Utilities in Azerbaijan

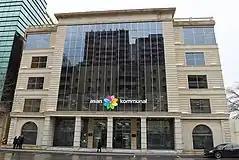
ASAN Kommunal center in Azerbaijan

ASAN Kommunal (ASAN Utilities) centers under the State Agency on Public Services and Social Innovations were established according to the Presidential Decree dated 04.05.2016 in order to provide customer services in public utilities sector to legal entities and individuals in a single location based on ASAN service principles. These centers offer more than 40 services of Azerishig, Azersu and Azerigaz related to electricity, water and natural gas provision in addition to banking and insurance services. There are two centers of ASAN Kommunal operating in Baku.